A Slave of Love

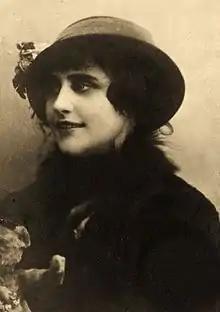
Vera Kholodnaya, the inspiration for Olga

Vera Kholodnaya, sometimes described as Russia's first major movie star was the inspiration for the character of Olga Voznesenskaya. She died in Odessa in 1919 from influenza in her mid-twenties. Kholodnaya was rumoured to have worked as a Bolshevik spy towards the end of her life. In 1972, the Soviet director Rustam Khamdamov started to make a biographical film about Kholodnaya, under the title "Нечаянные радости" (""Inadvertent Pleasures""); but the production was interrupted and the project was never completed. Some of the costumes created for Khamdamov's film were then used in "A Slave of Love". Additionally, Elena Solovey, who stars as Olga in "A Slave of Love", had previously been the actress picked for the starring role in Khamdamov's uncompleted movie.